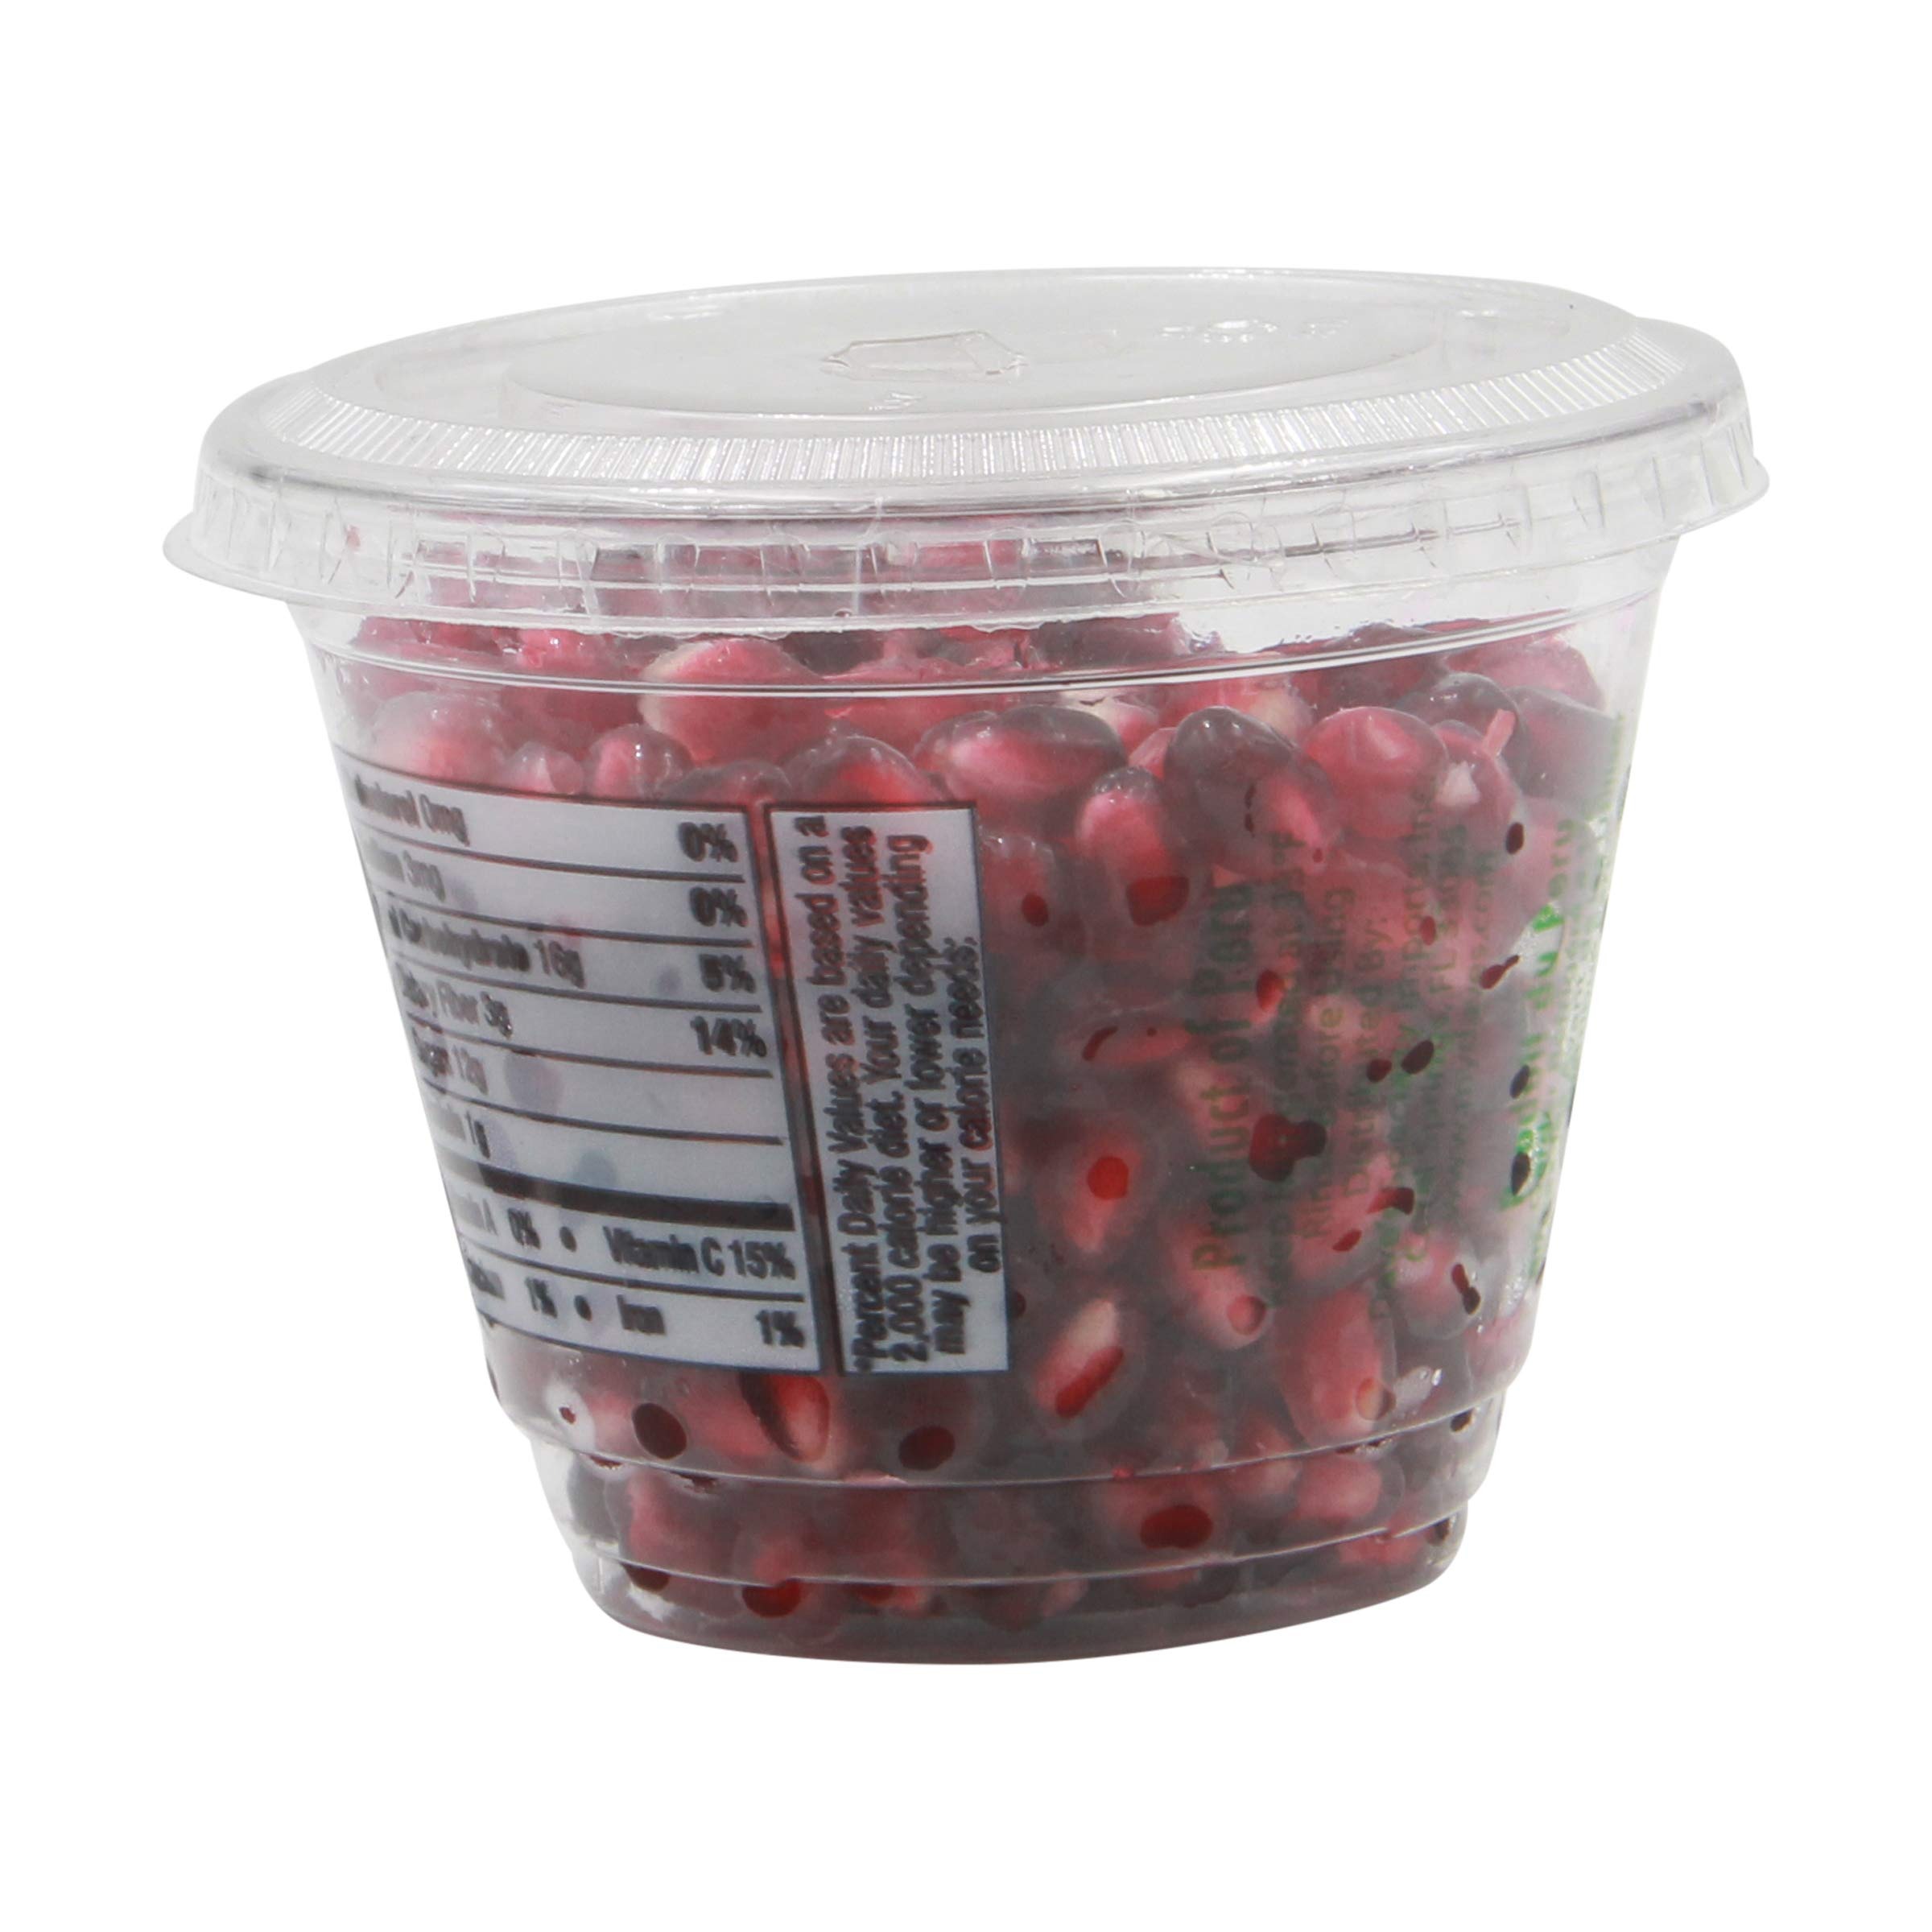
Item Name: PRODUCE Pomegranate Seeds, 4.4 OZ
Bullet Point 1: Selected and stored fresh
Bullet Point 2: Sourced with high quality standards
Bullet Point 3: Recommended to wash before consuming
Bullet Point 4: Delicious on their own as a healthy snack or as part of a recipe
Product Description: Produce
Value: 4.3
Unit: Ounce

Price: 4.97